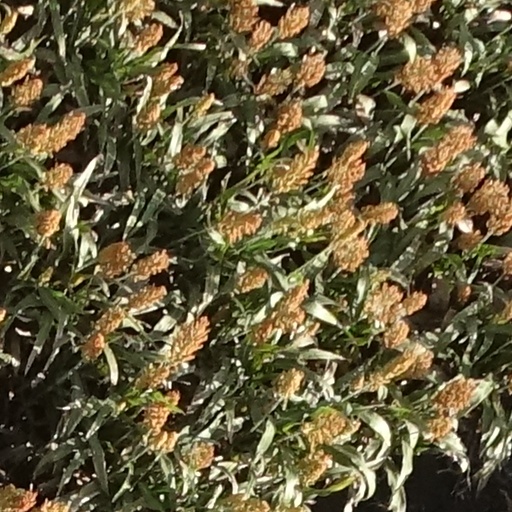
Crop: sorghum